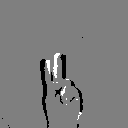
ASL letter: v